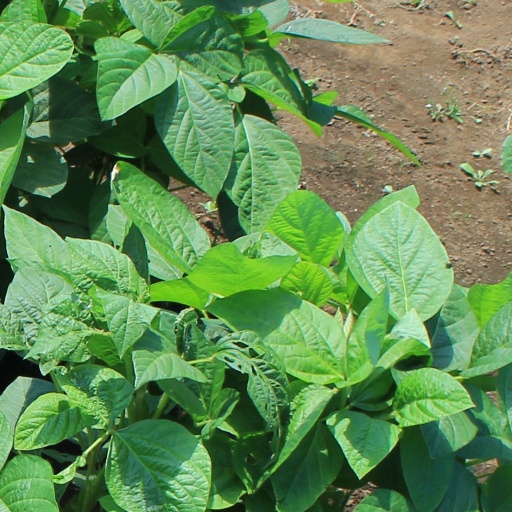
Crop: soybean